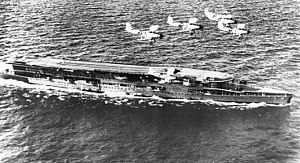
HMS Furious / Billedgalleri
HMS Furious var en stor lettere armeret krydser, som under 1. verdenskrig blev bygget til af den britiske Royal Navy. I forhold til de to øvrige skibe i klassen, blev HMS Furious redesignet med to stk. 18 tommer kanoner i stedet for de andres 15 tommer, men allerede inden afleveringen til Royal Navy fjernedes det forreste store kanontårn og et flydæk installeredes i stedet foran.